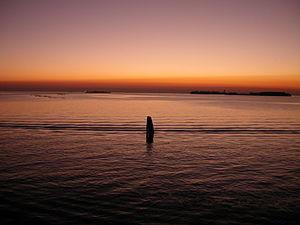
Lac de barrage